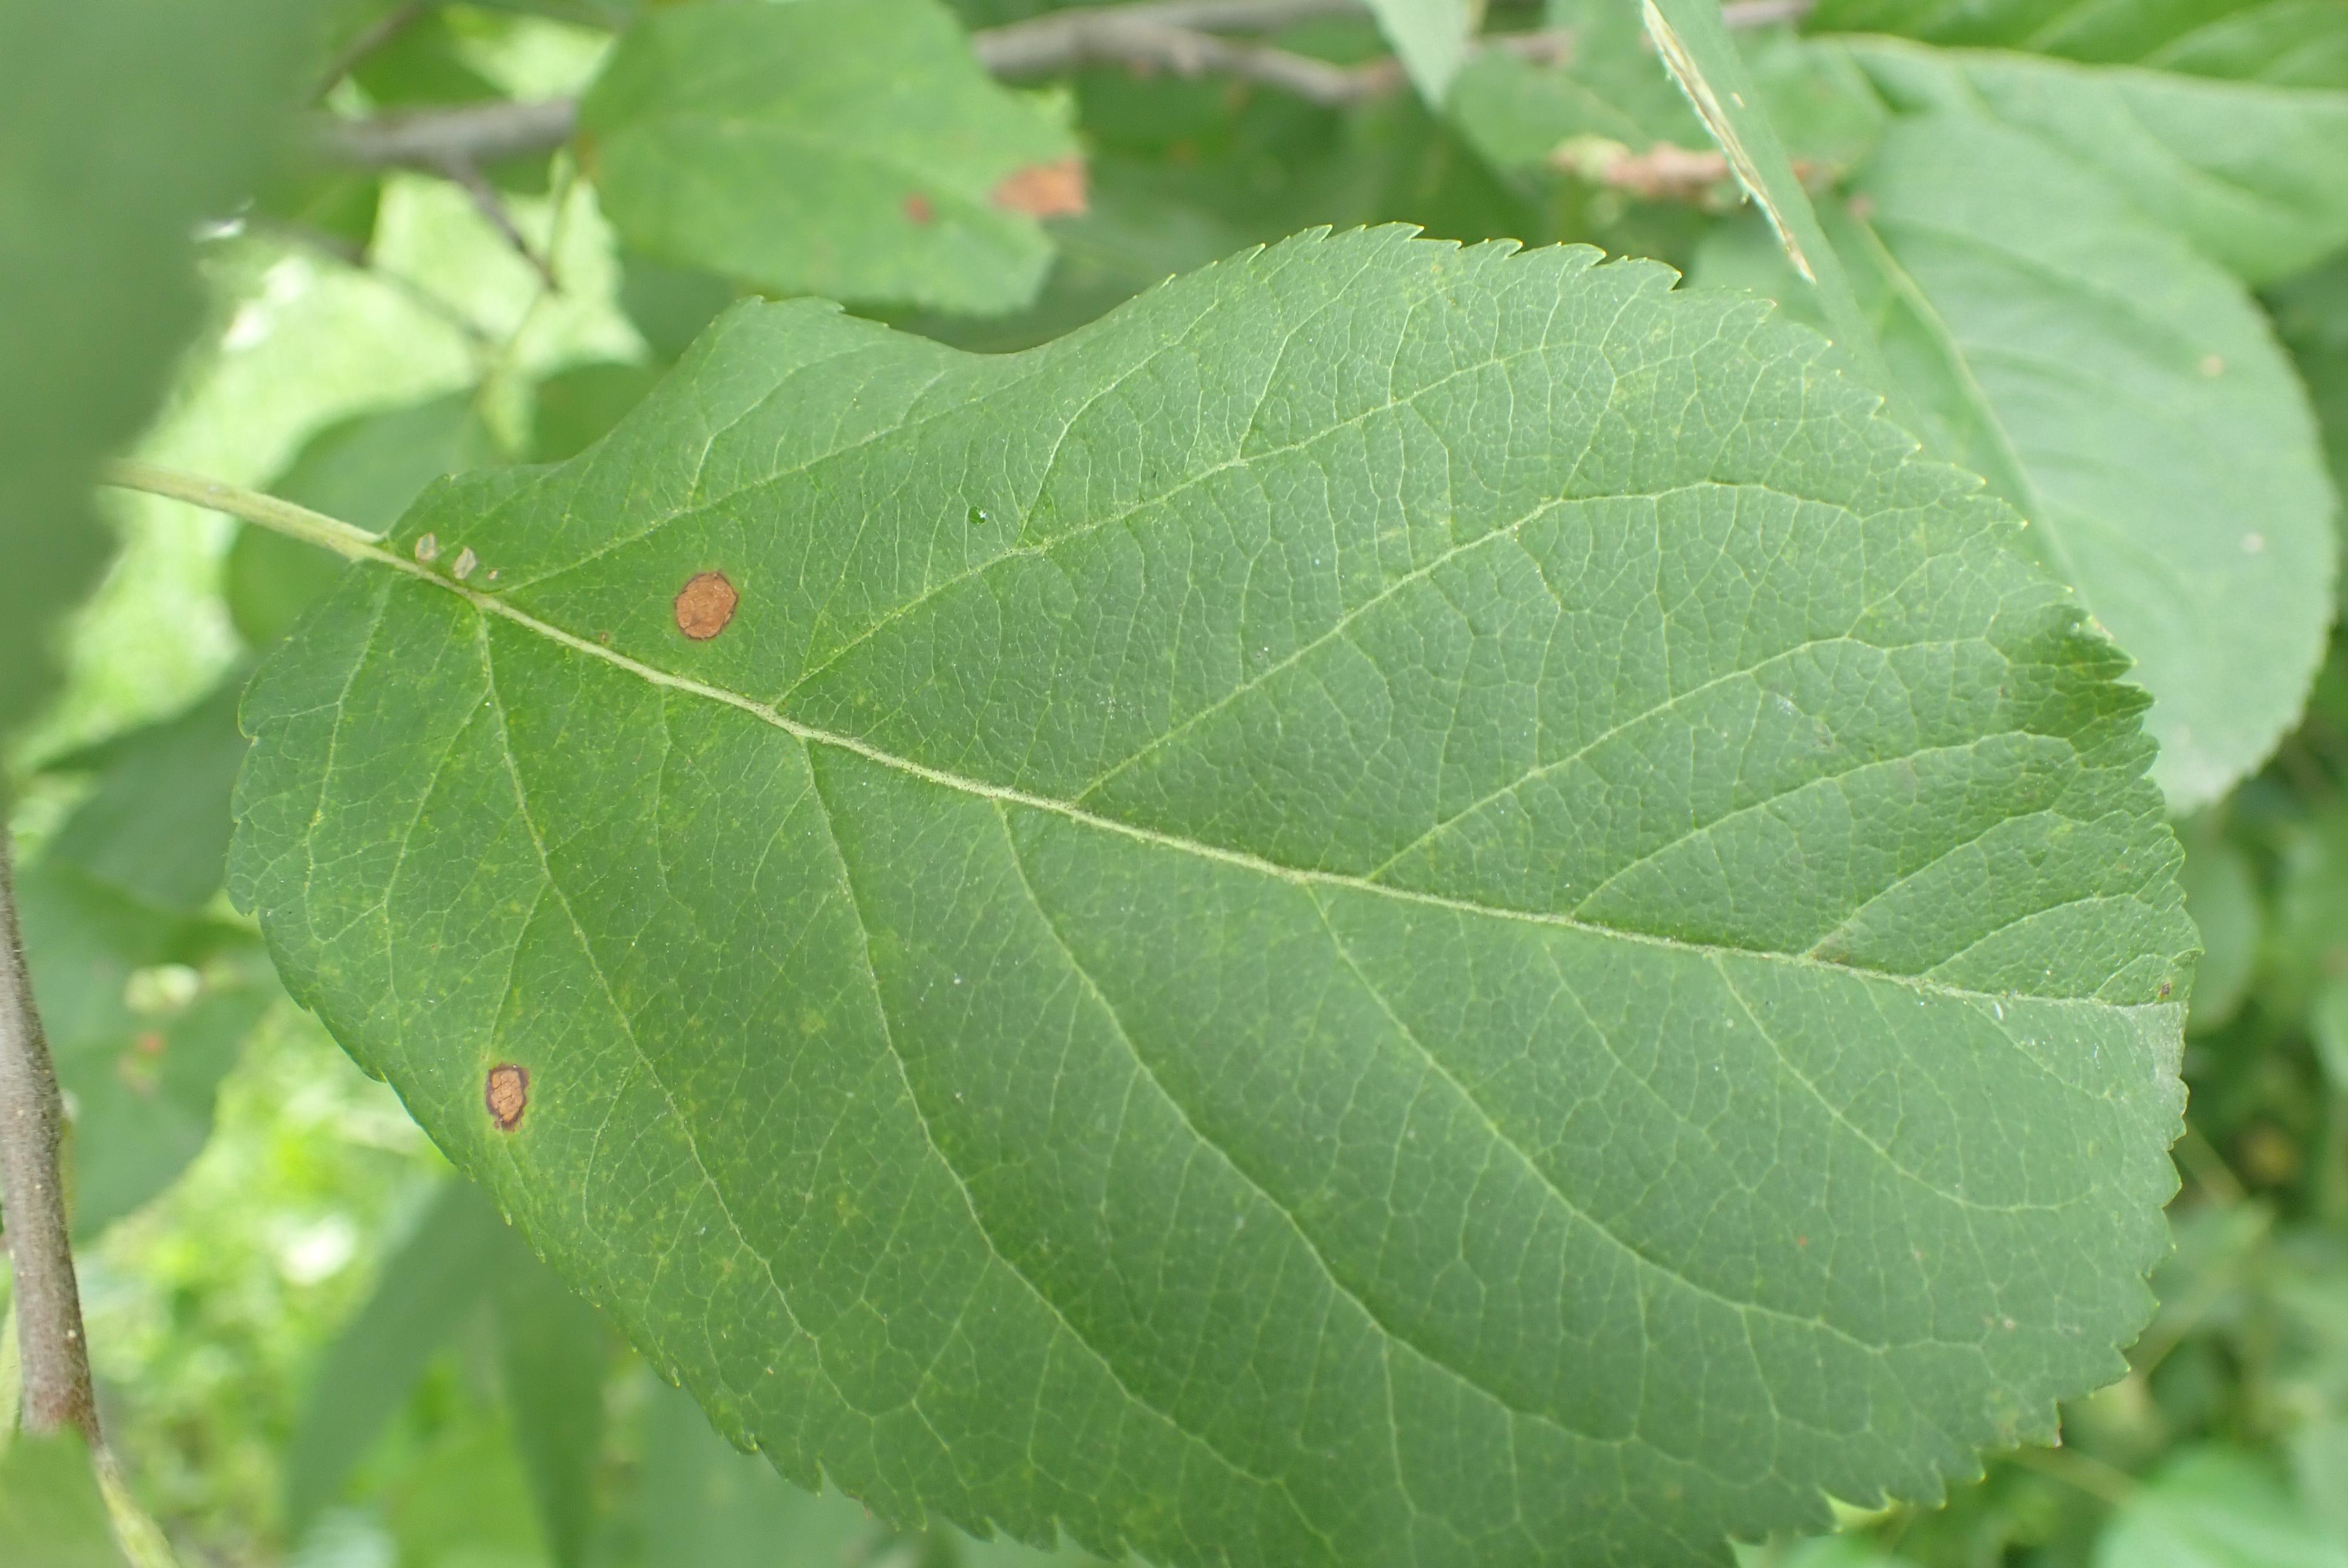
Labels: frog_eye_leaf_spot